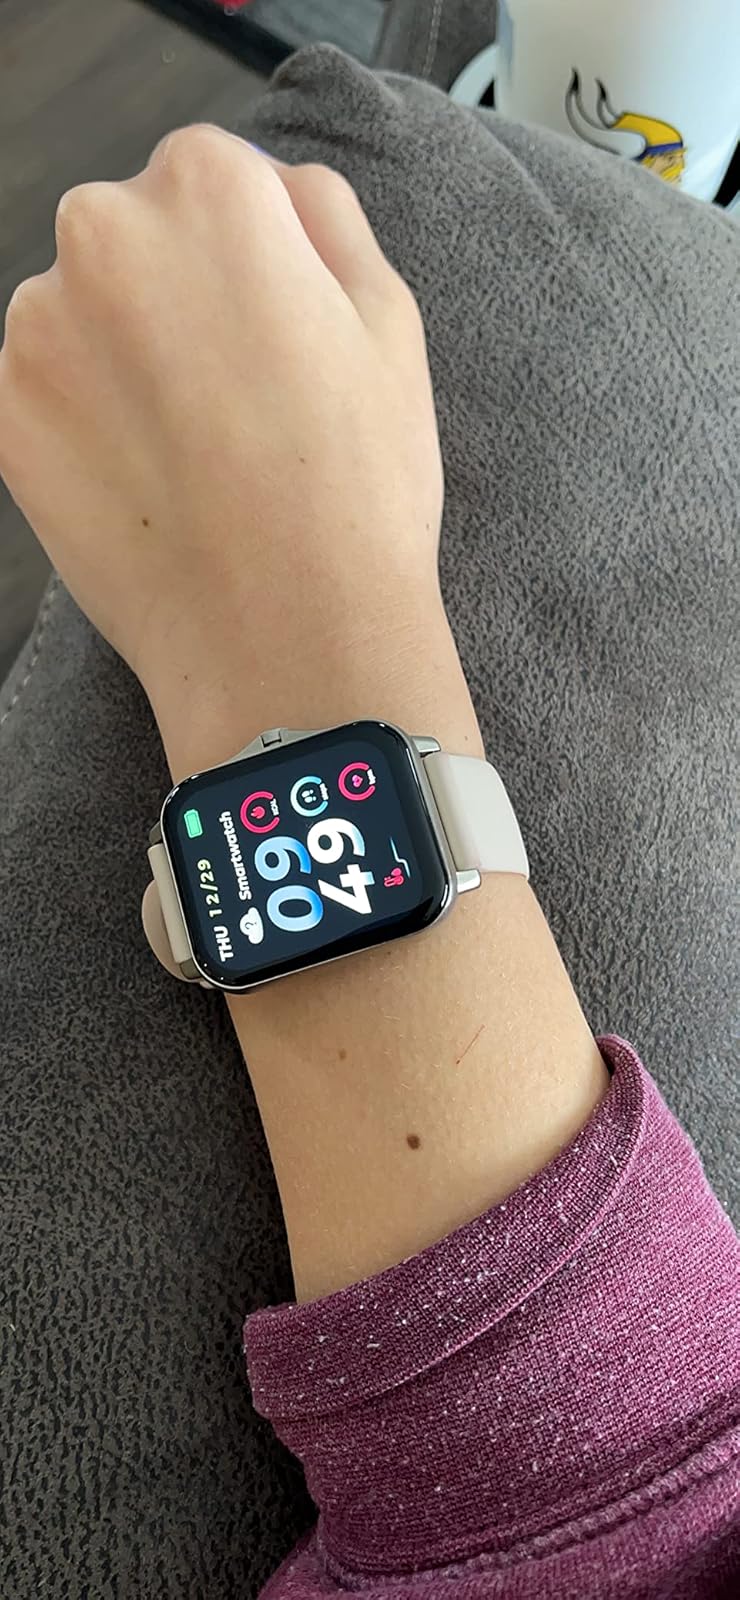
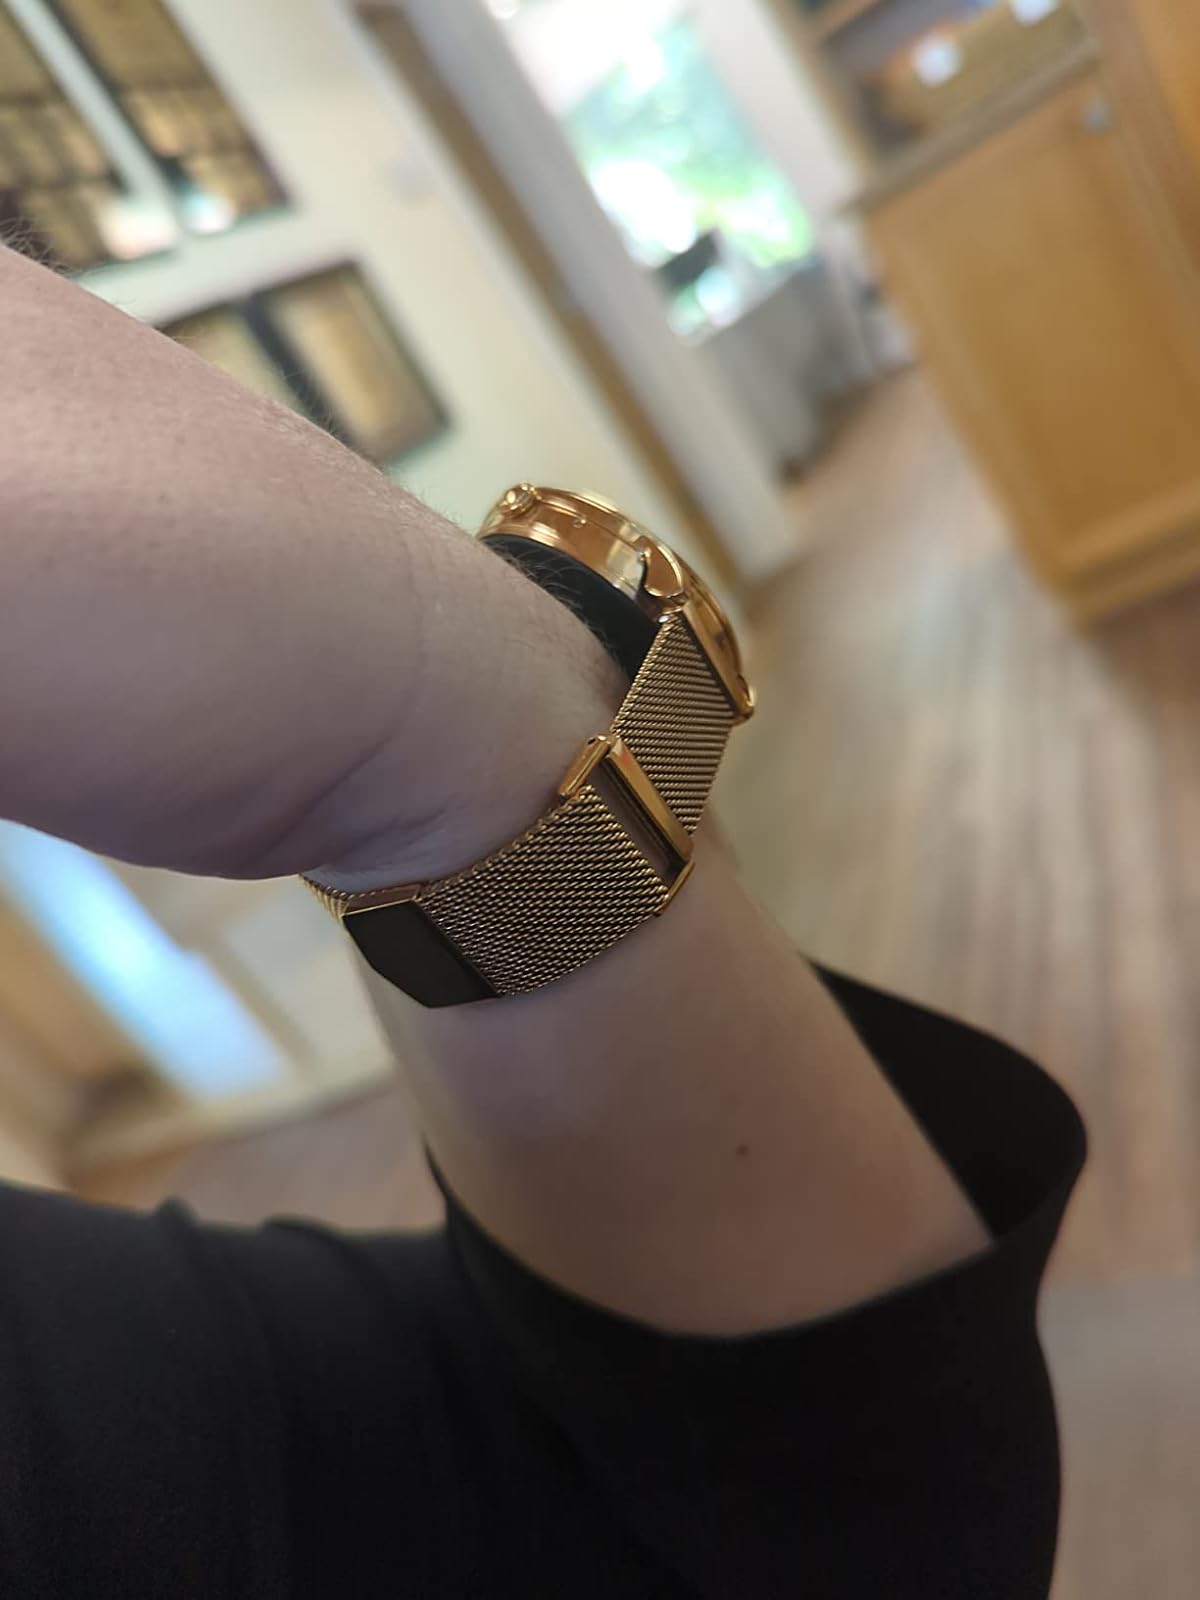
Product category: smartwatch
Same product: no